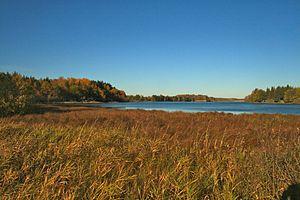
Le parc national de Färnebofjärden est un parc national suédois traversé par le fleuve Dalälven, à environ 140 km au nord de Stockholm. Il couvre 10 100 ha dont 4 110 aquatiques, à la frontière entre les comtés d'Uppsala, de Västmanland, de Dalécarlie et de Gävleborg.